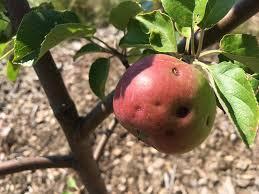
Label: apples